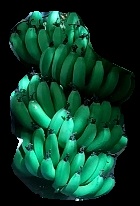
Variety: pachbale
Grade: grade1